Hunwick railway station

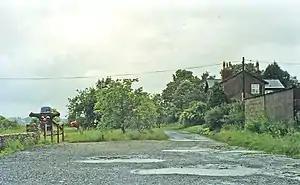
The site of Hunwick station in June 1997

Hunwick railway station served the village of Hunwick, County Durham, England from 1857 to 1964 on the Durham to Bishop Auckland Line.